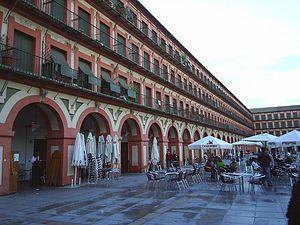
La place de la Corredera est un des lieux les plus emblématiques de la ville espagnole de Cordoue. Cet espace, unique plaza mayor quadrangulaire d'Andalousie, se trouve au centre de la ville.